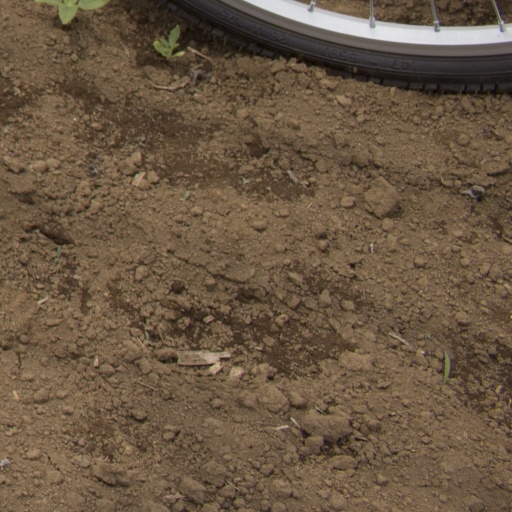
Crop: Jerusalem artichoke